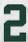
Number: 2